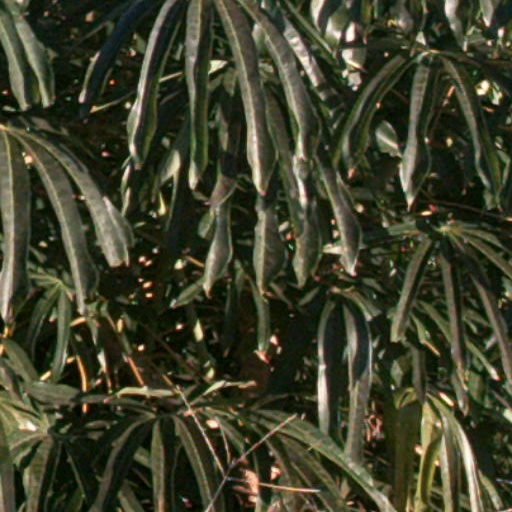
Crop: cassava